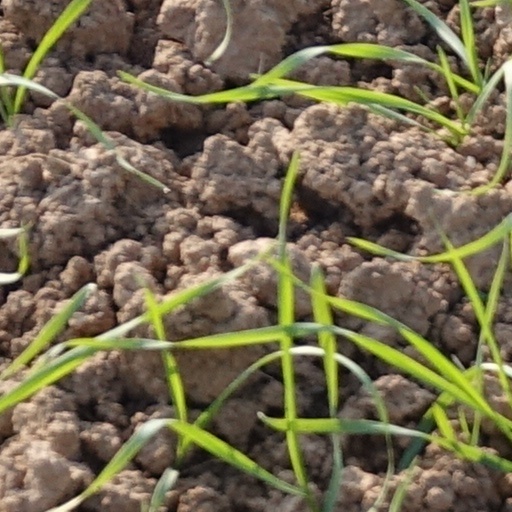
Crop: wheat